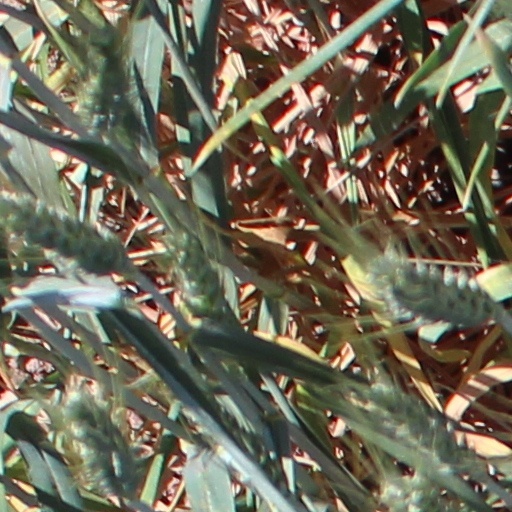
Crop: wheat